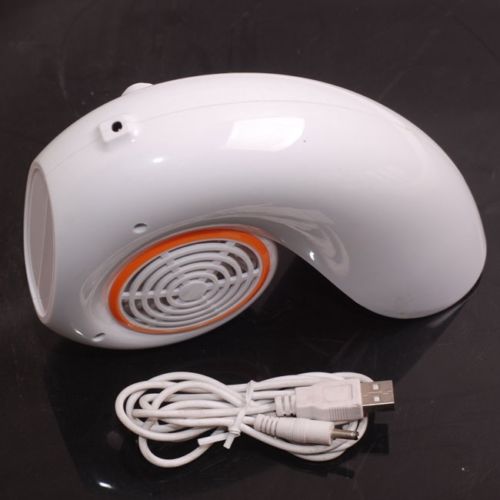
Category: fan